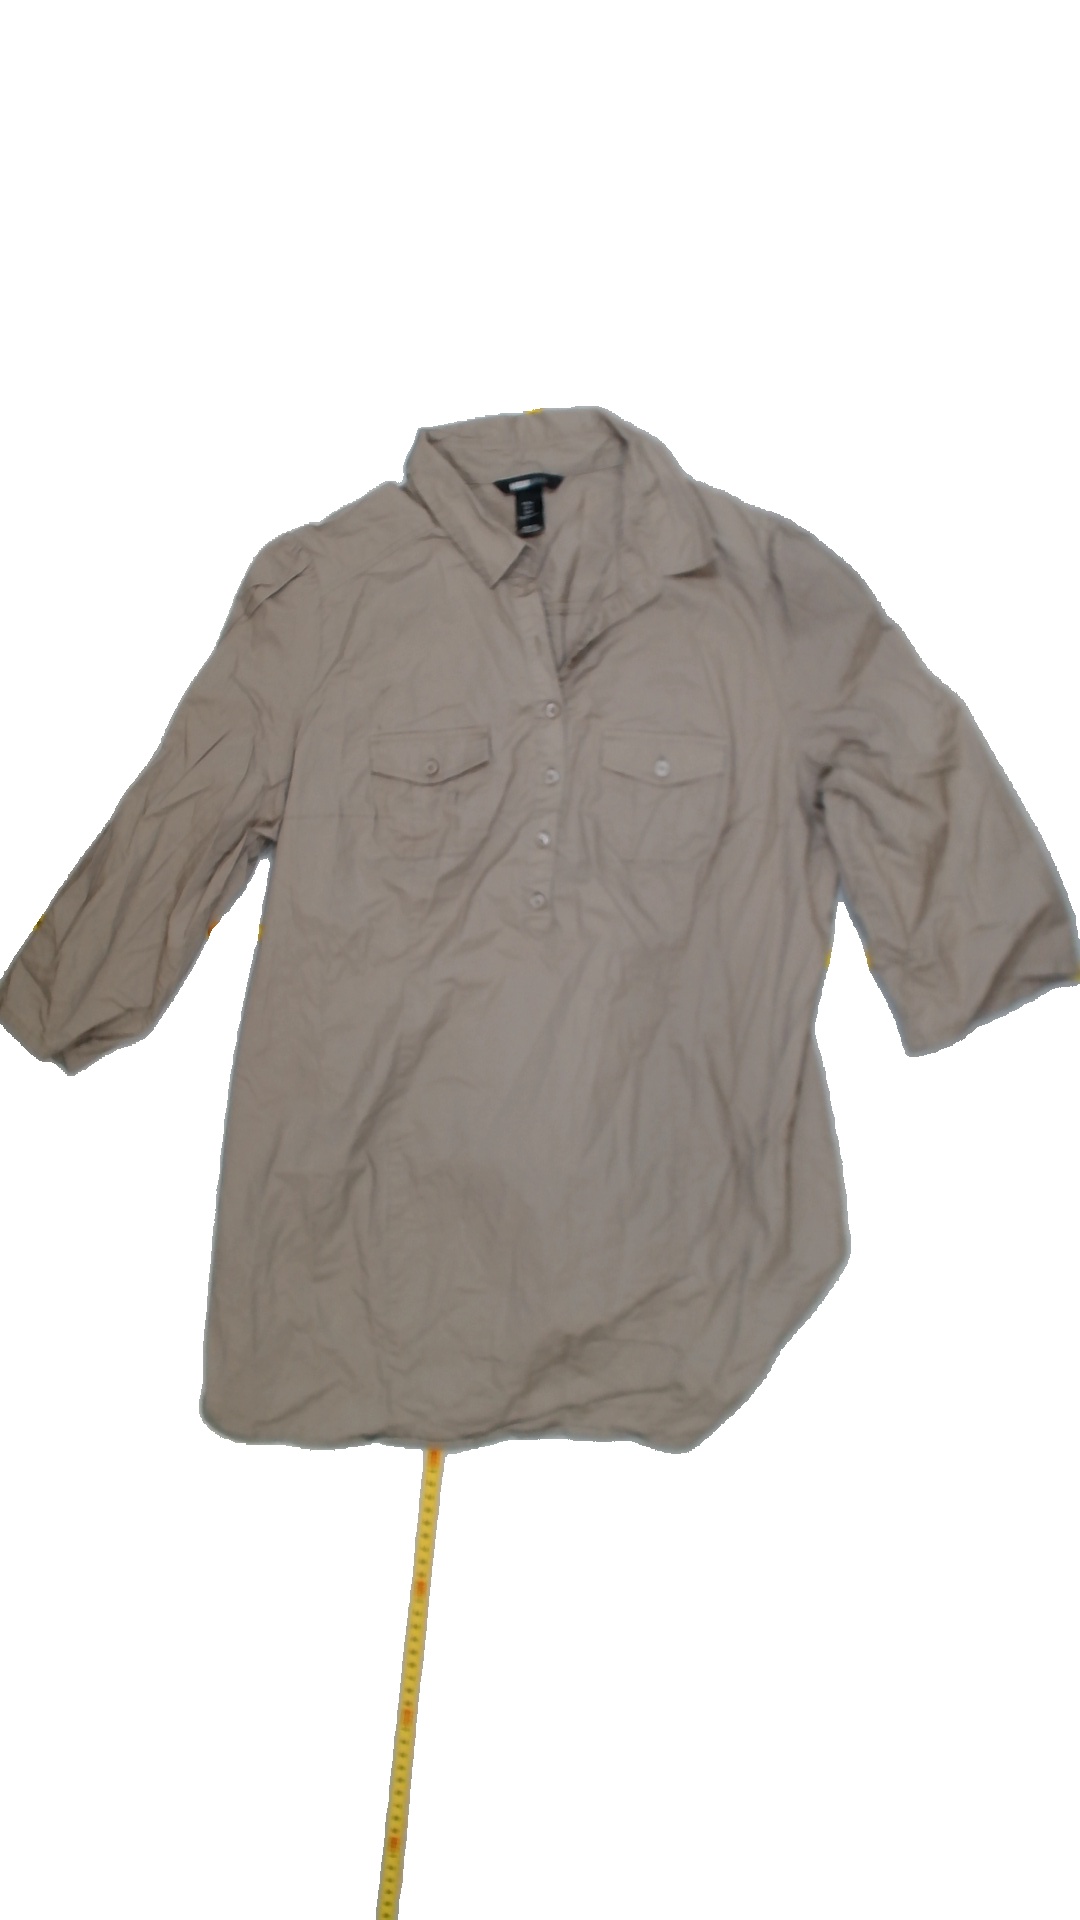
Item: Shirt (Ladies)
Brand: H&m
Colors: Beige
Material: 63%cotton 37%viscose
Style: No trend
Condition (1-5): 4
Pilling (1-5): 5
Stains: No
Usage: Reuse
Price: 50-100